Sky position (RA, Dec in degrees): 154.1, 4.554
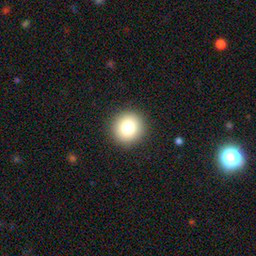
Galaxy morphology: Round Smooth Galaxies